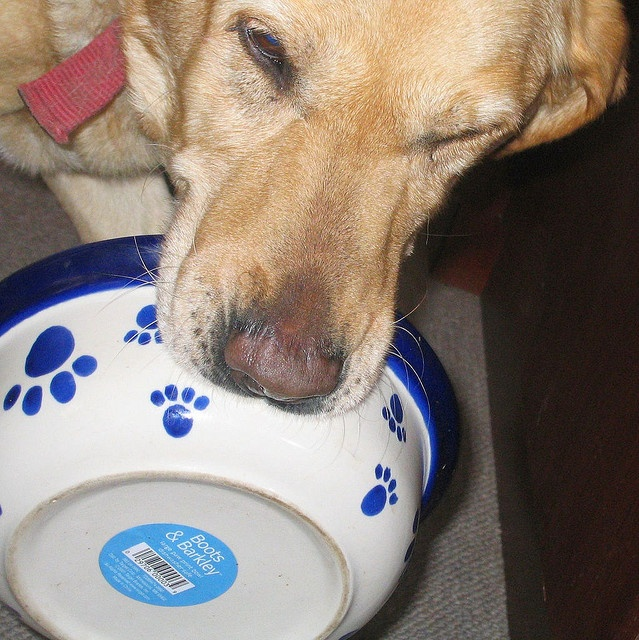
A brown dog holding a dog food bowl in it's mouth.
A brown dog has it's bowl in it's mouth.
A dog carrying a dog bowl is its' mouth.
Golden Retriever carrying a food bowl looking very tired
A dog holding a food bowl in his mouth.